Oh, You Beautiful Doll (film)

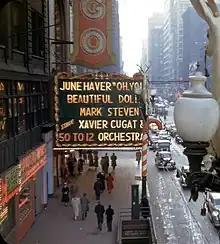
1949 photograph of the Marquee of the Chicago Theatre advertising showings of the film

Oh, You Beautiful Doll is a 1949 American musical film directed by John M. Stahl (his final film), starring the musical queen June Haver and Mark Stevens. Co-stars included S.Z. Sakall, Charlotte Greenwood, and Gale Robbins.